CP/M

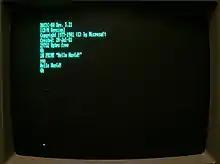
MBASIC text output displayed on a monochrome monitor typical for that time

The Basic Input Output System or BIOS, provides the lowest level functions required by the operating system.